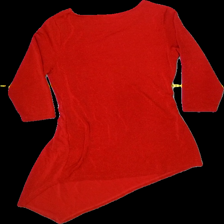
View: back
Type: Dress
Category: Ladies
Brand: Isolde
Colors: Red
Material: 92%polyamide 4%lurex 4%elastane
Pattern: Glitter
Cut: Regular, C-collar
Size: S
Season: Summer
Smell: Minor
Price range: <50
Recommended usage: Export